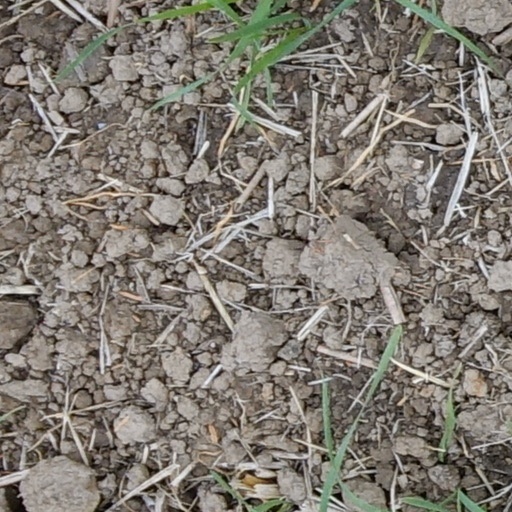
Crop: wheat